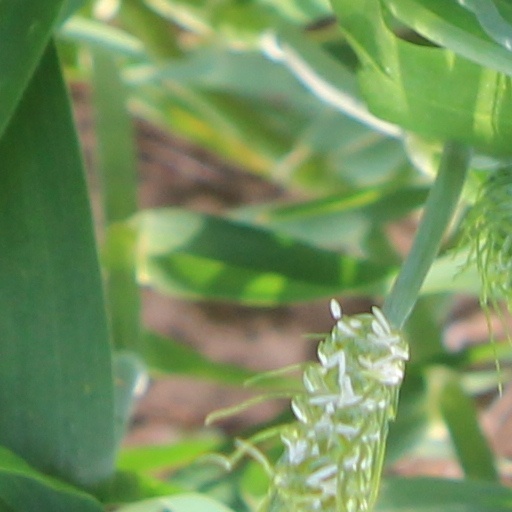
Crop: wheat